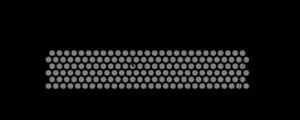
Le procédé Acheson a été inventé par Edward Goodrich Acheson pour synthétiser le carbure de silicium et le graphite.